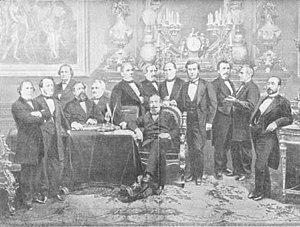
1870 napoleon III
Jean-Pierre Napoléon Eugène Chevandier de Valdrome est un homme politique, exploitant forestier et industriel français, né le 17 août 1810 à Saint-Quirin. Il épouse Marguerite Pauline Sahler, veuve de Charles Guillaume Vopelius, le 17 avril 1854. Il meurt sans descendance le 1ᵉʳ décembre 1878 à Cirey-sur-Vezouze. Il est promu commandeur de la Légion d’honneur de la promotion du 14 août 1869.